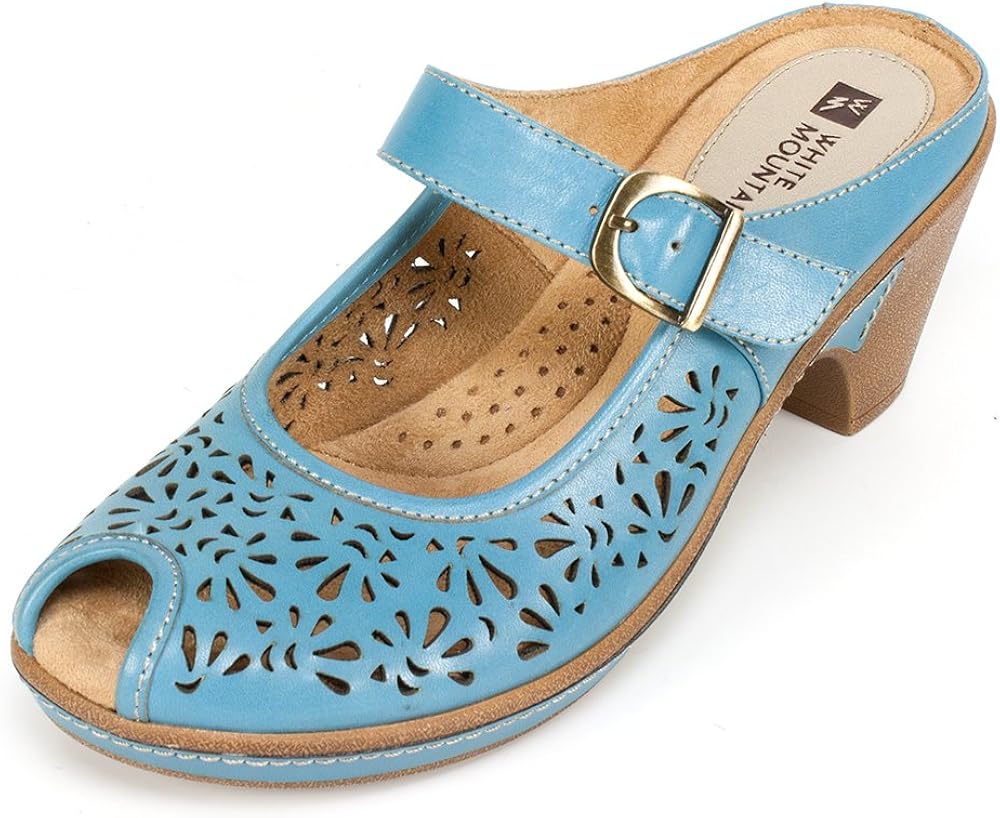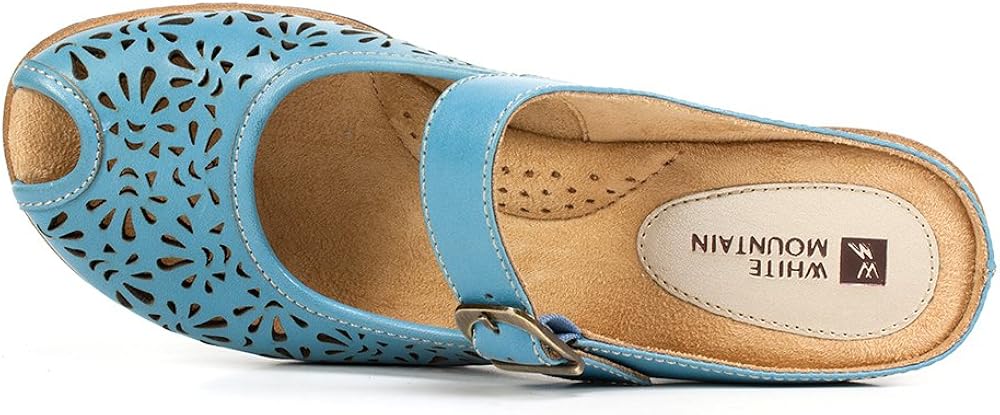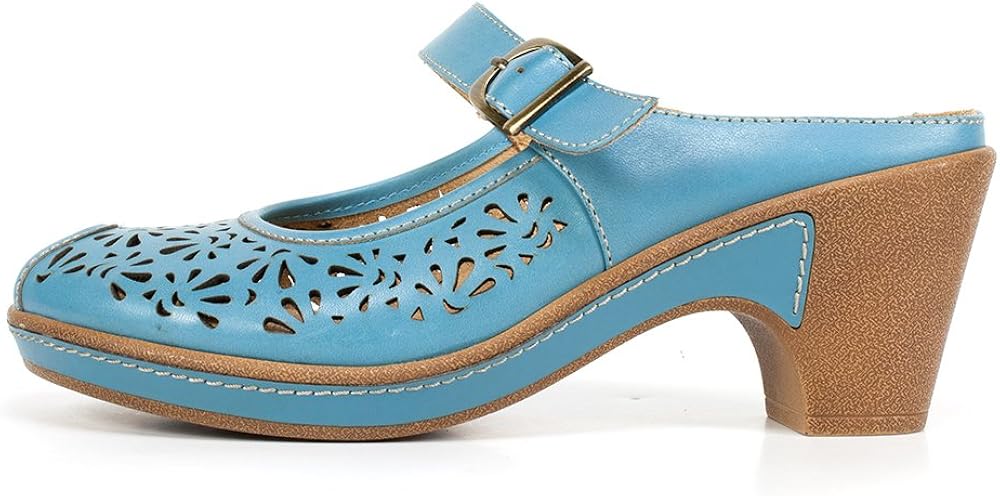
WHITE MOUNTAIN 'Gilding' Women's Heel
Category: AMAZON FASHION
White Mountain is a 25-year-old privately held company based in Boston, Massachusetts. It markets product under the White Mountain, Modellista, and Rialto brands and it produces numerous private label brands for various stores in the United States and around the world. Using design teams from Italy and Brazil, a Boston-based organization that interprets trends from the world fashion centers, and manufacturers in Italy, Brazil, China, Romania, and India, White Mountain provides the highest quality/value product relationship in existence today.
Features: 100% Leather | Imported | Man Made sole | Platform measures approximately .75 inches inches inches | Heel height: 3"